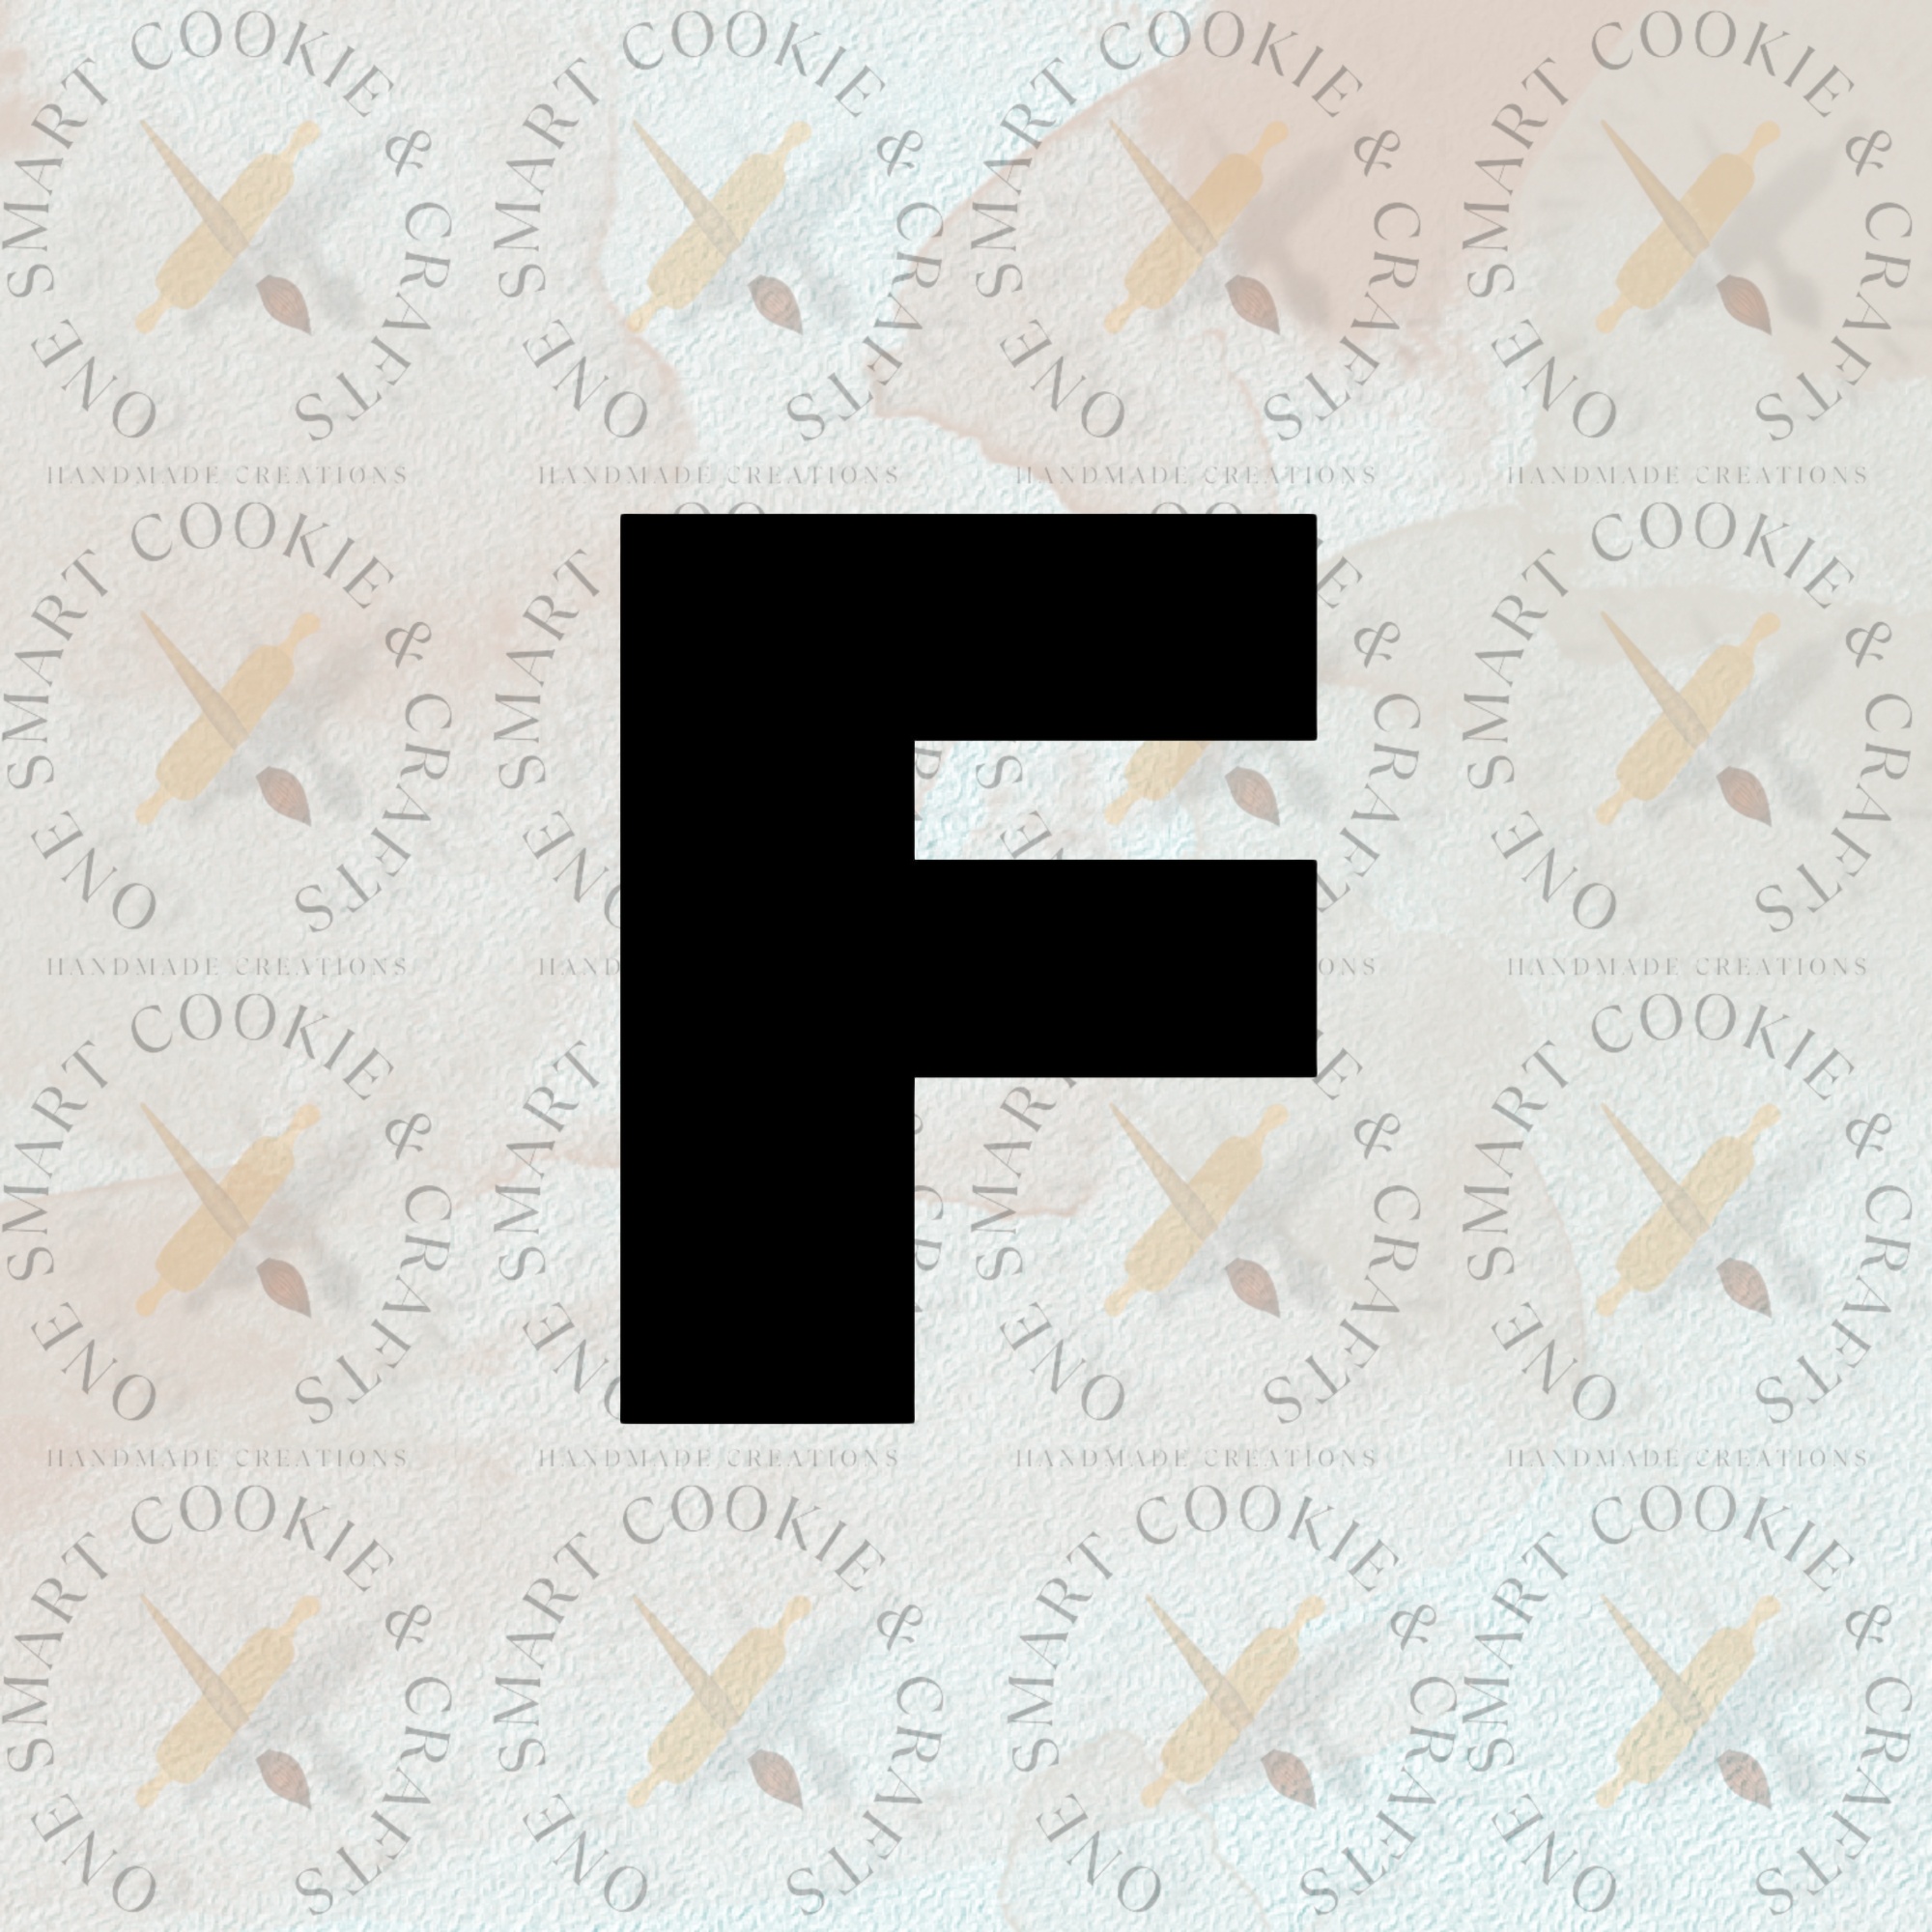
Letter F Cookie Cutter
My cookie cutters are printed on a 3D printer, using a high-quality food-safe PLA. 3D-printed cookie cutters must be washed by hand and only in warm soapy water. They are not dishwasher safe. Putting the cookie cutter in the dishwasher or hot water could melt, warp, or damage the PLA Cutters are printed as they are ordered, therefore they cannot be returned. I do not keep a stock of printed cutters on hand. Colors will vary based on the filament stocked. Size Chart (roughly) 2 inches: 2' H x 1.53' W 2.5 inches: 2.5' H x 1.91' W 3 inches: 3' H x 2.3' W 3.5 inches: 3.5' H x 2.68' W 4 inches: 4' H x 3.06' W 4.5 inches: 4.5' H x 3.45' W 5 inches: 5' H x 3.83' W 5.5 inches: 5.5' H x 4.21' W 6 inches: 6' H x 4.59' W
Brand: One Smart Cookie and Crafts
Category: Home & Garden > Kitchen & Dining > Kitchen Tools & Utensils > Cookie Cutters